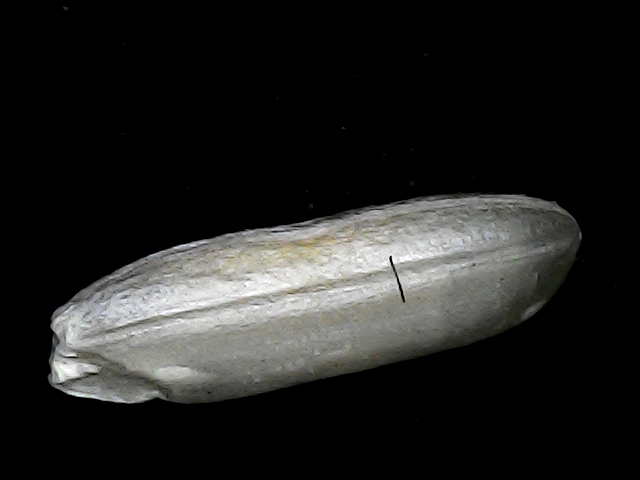
Rice variety: BD85